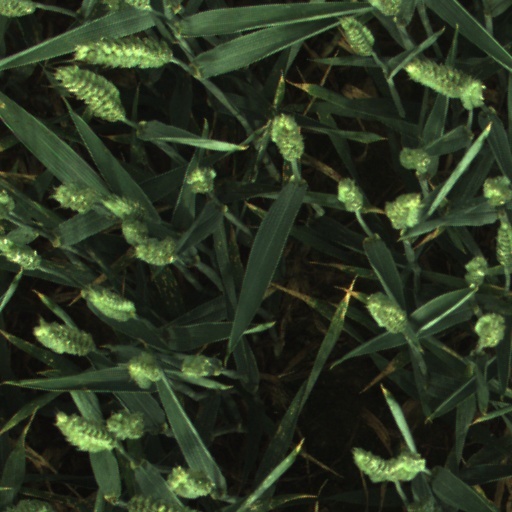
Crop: wheat